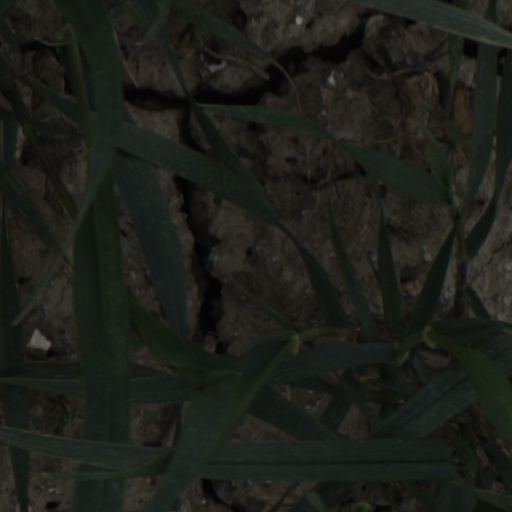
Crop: wheat